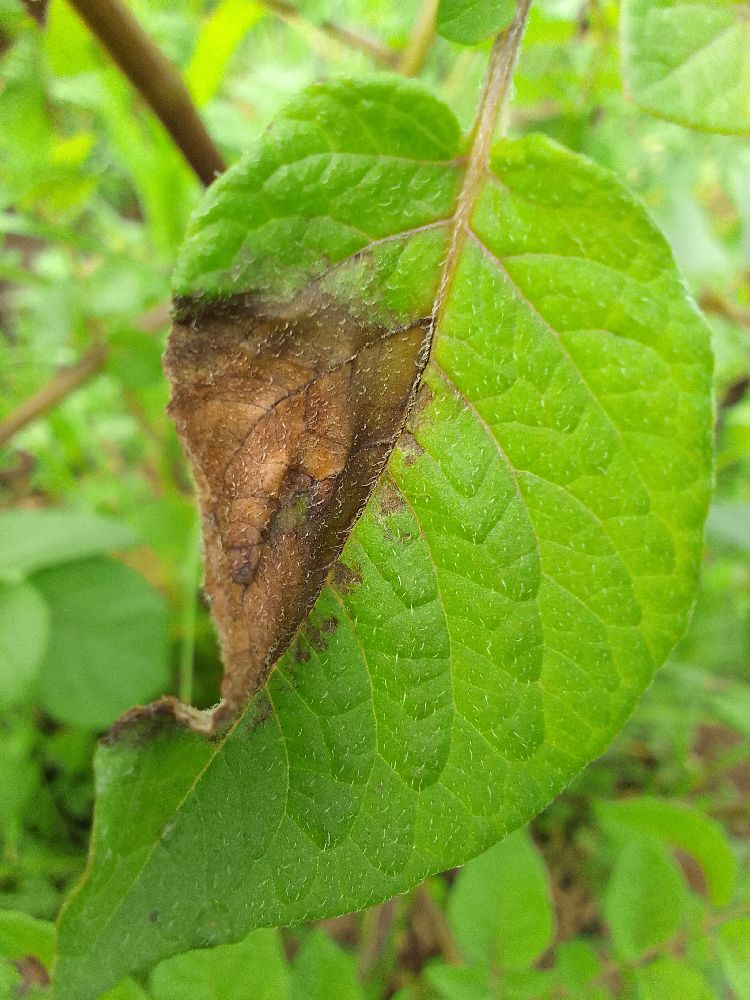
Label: Late blight